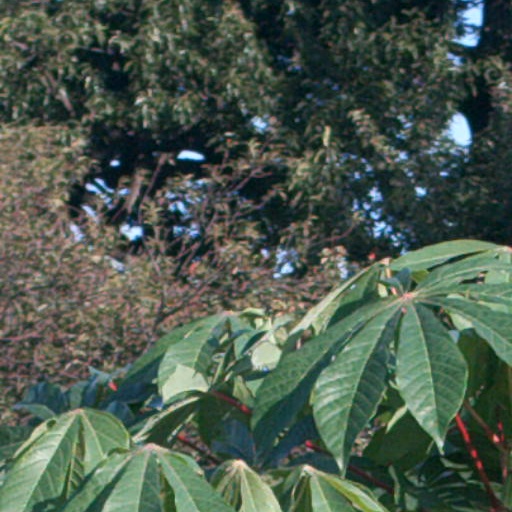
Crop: cassava